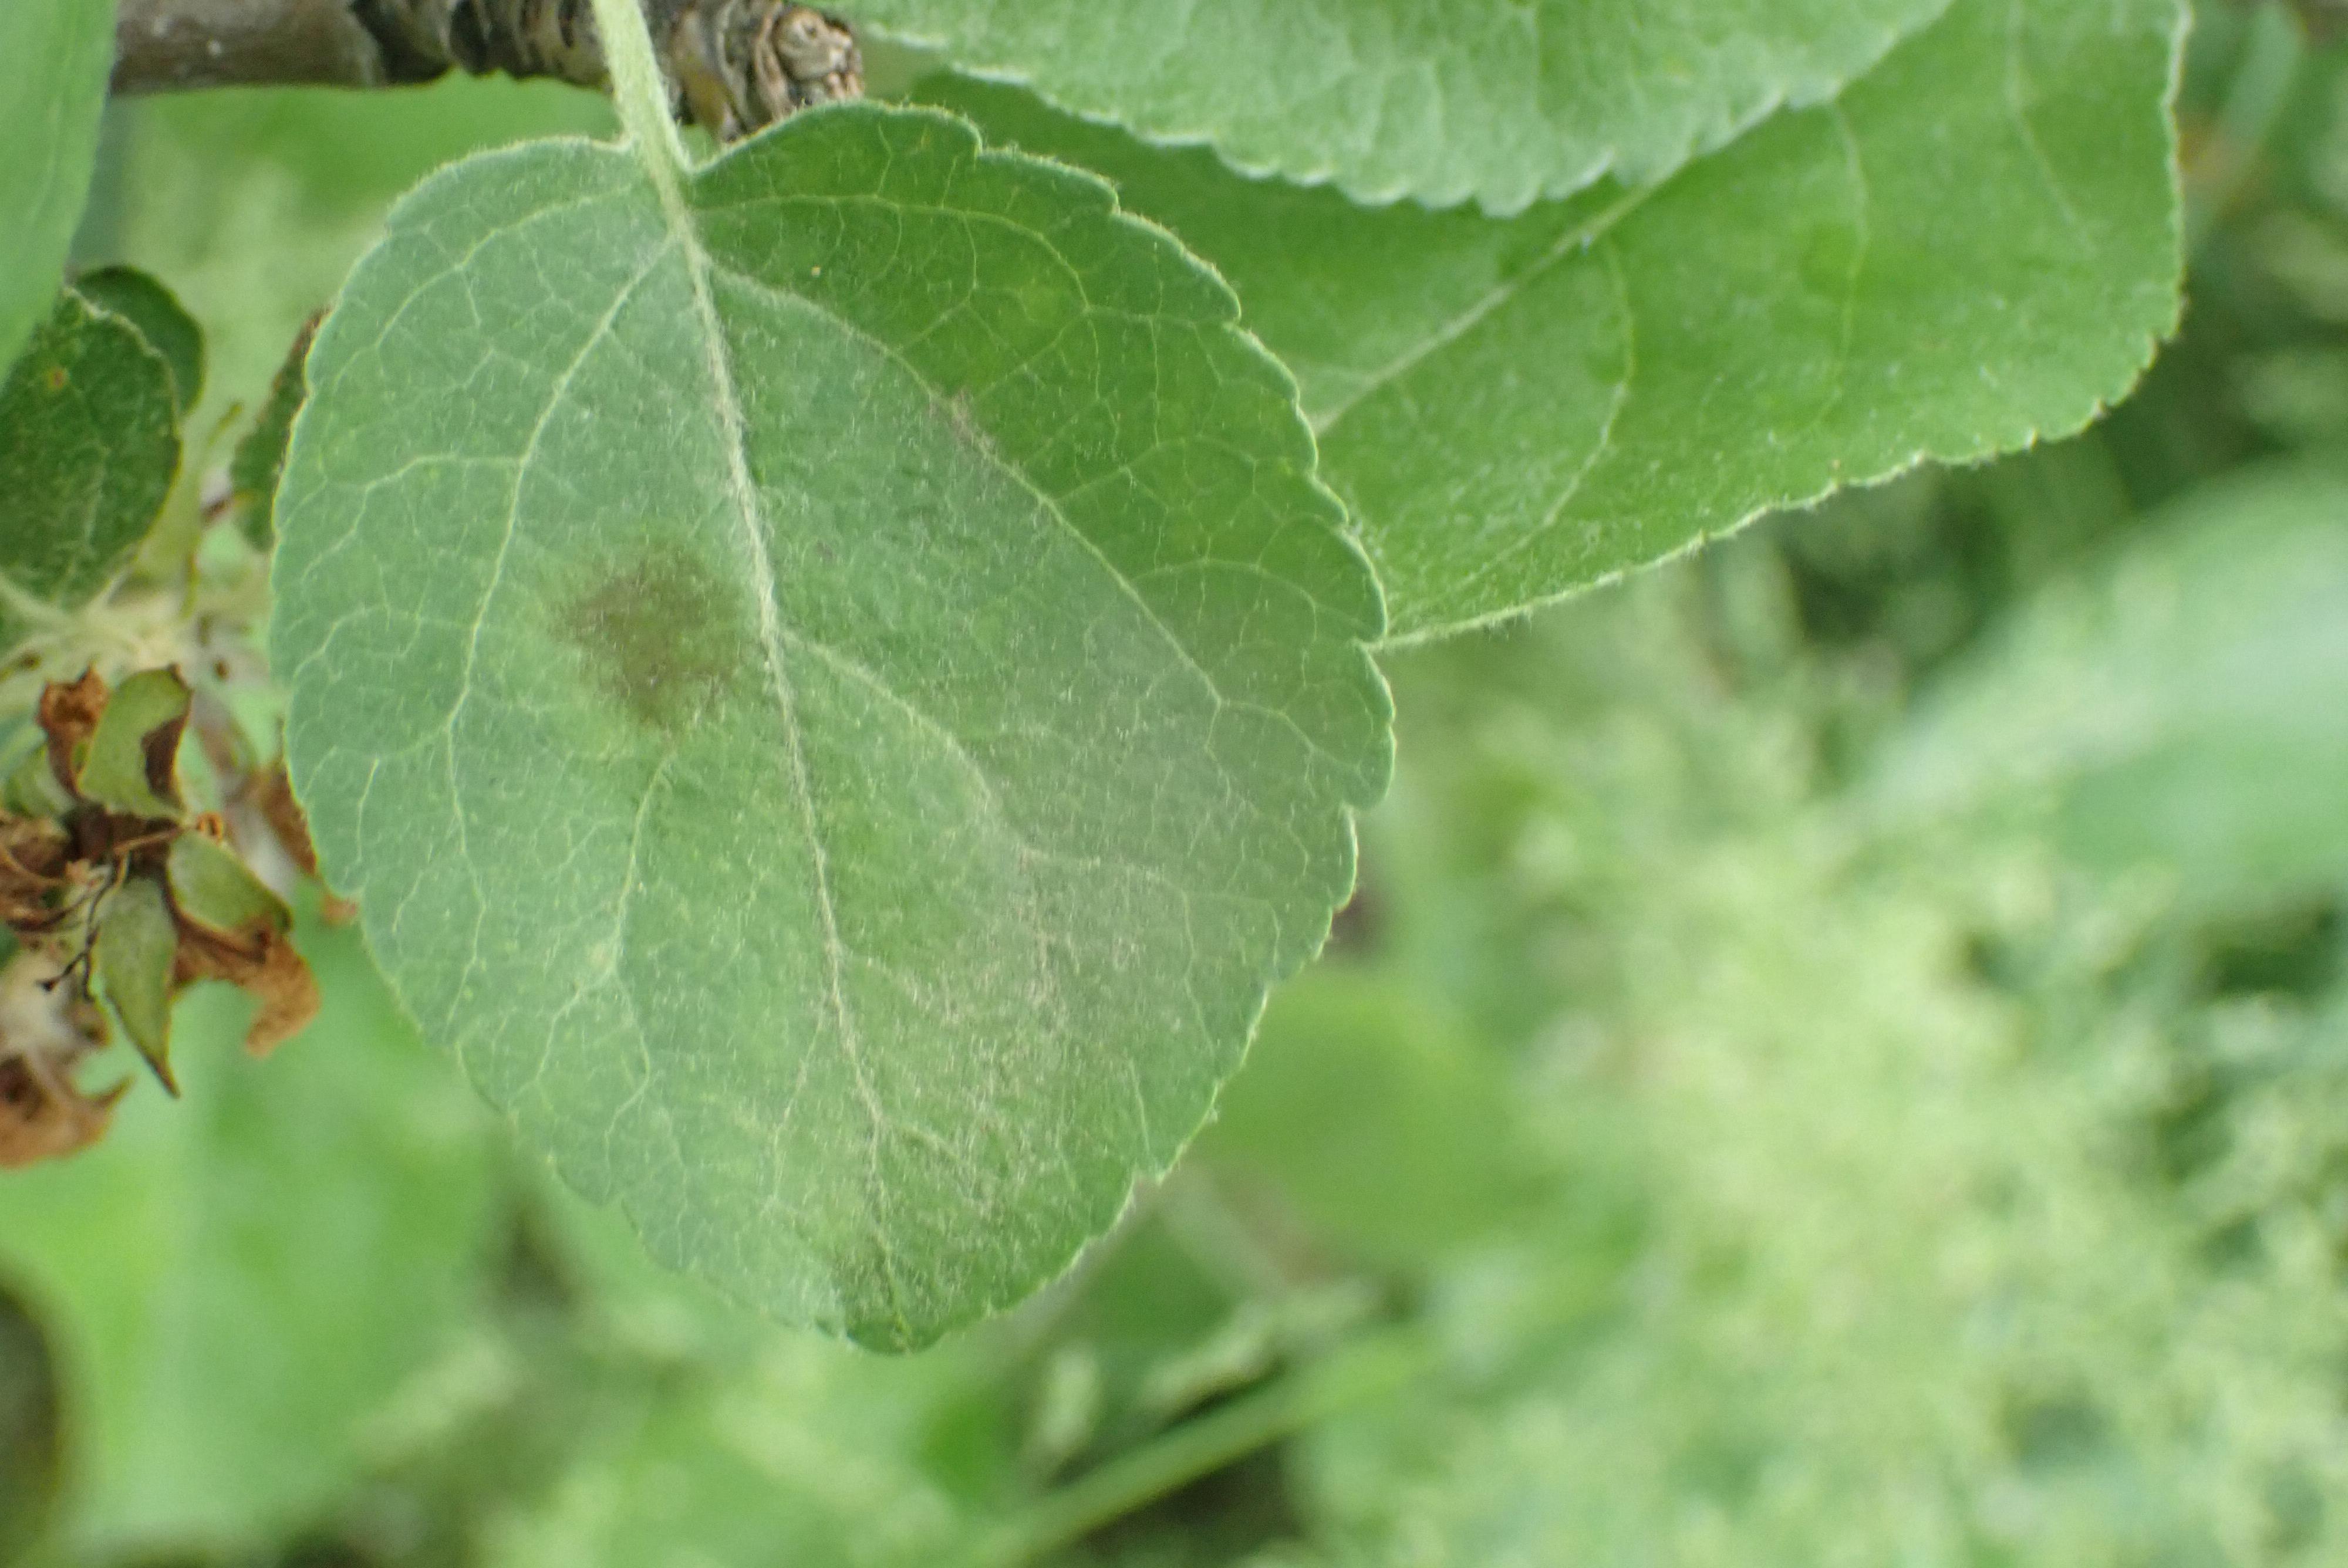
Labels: scab